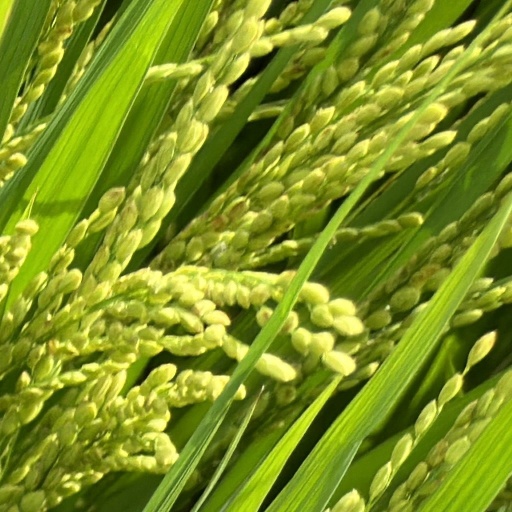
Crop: rice